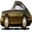
Label: automobile